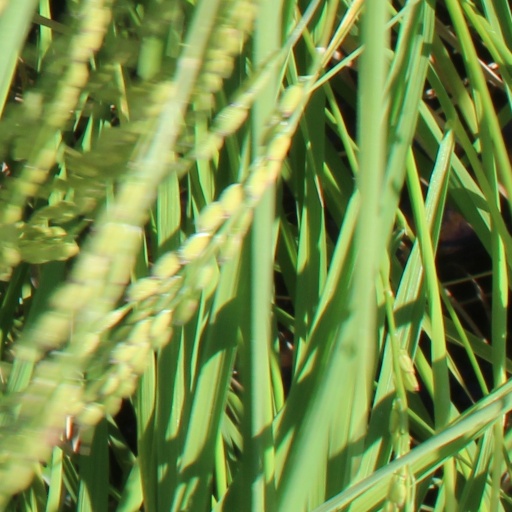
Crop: rice